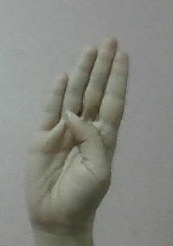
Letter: kaaf